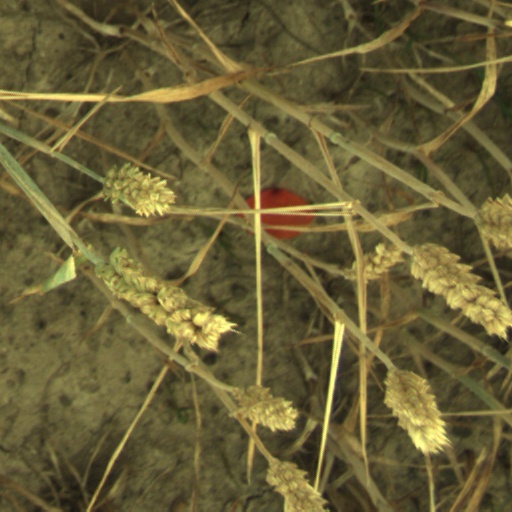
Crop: wheat